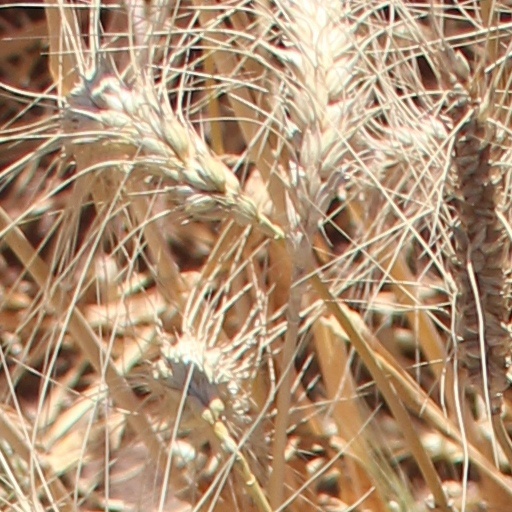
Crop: wheat